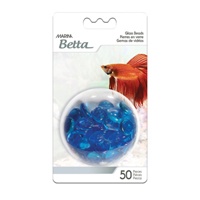
Marina Decorative Marbles - 50 pieces
Used alone or mixed with gravel, Marina Cool Blue Decorative Marbles are a fast and simple way to add colour and beauty to your aquarium.
Brand: Marina
Category: Animals & Pet Supplies > Pet Supplies > Fish & Aquatic Supplies > Aquarium Gravel & Substrates > Glass Stones